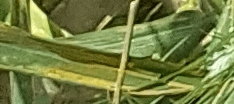
Label: Wheat___Yellow_Rust